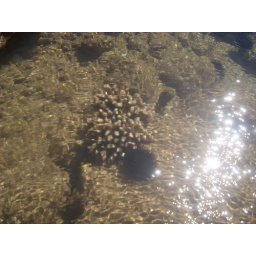
Under water life in the red sea